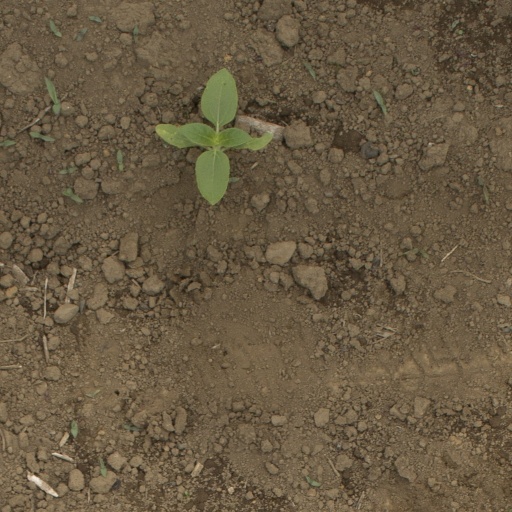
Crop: Jerusalem artichoke